Kirito (Sword Art Online)

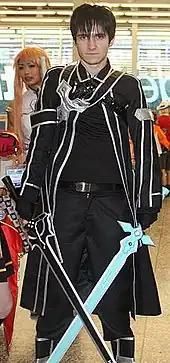
The popularity of the character has made him a popular subject of cosplay.

Kirito is one of the most popular characters in "Sword Art Online". In a poll by anime website Charapedia, 10,000 respondents voted on their favorite couples in anime, with Kirito and Asuna topping the list. Additionally, a Chinese website, bilibili, took a reader poll to find the most "moe" characters of 2015; Kirito placed sixth in the male top 8 and Asuna third in the female top 8. Asuna and Kirito were awarded first and second respectively in a character poll by Dengeki Bunko (the publisher of "Sword Art Online") for their light novels. Asuna and Kirito once again made a list of the "[Top] 7 Couples Who Make Love and War" by Anime News Network, writing "love blossoms on the virtual battlefield and the two wed before taking on the game's creator together. The August 2014 issue of "Newtype" published results of a recent character popularity poll, with Kirito placing 1st overall for male characters; Asuna placed 4th for all female characters. Another poll which would decide the characters placed on a "Sword Art Online" artbook had Kirito placed in fourth place. "Kazuto" (Kirito) was also fourth on a list of the "top 20 anime characters Japanese fans would name their children after"; "Asuna" placed first. Italian restaurant La Ricetta in Zama, Kanagawa features pancakes prepared with anime and video game character art, including Kirito and Asuna.